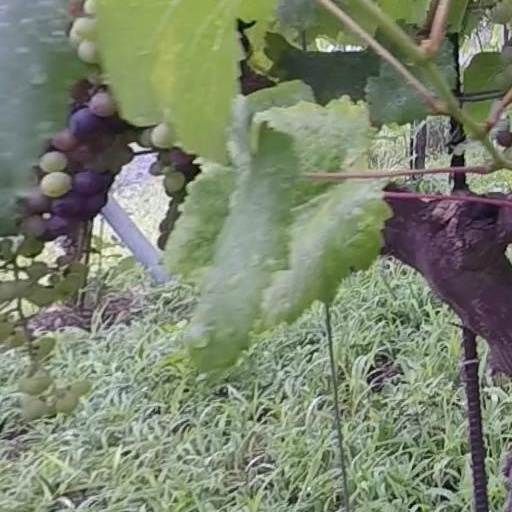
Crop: grape